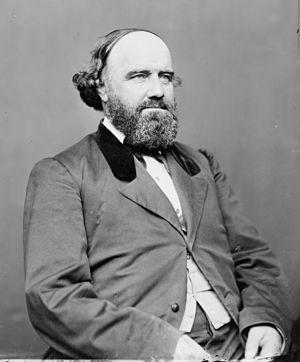
Depuis son admission à l'Union, le 29 janvier 1861, l'État du Kansas élit deux sénateurs, membres du Sénat fédéral.